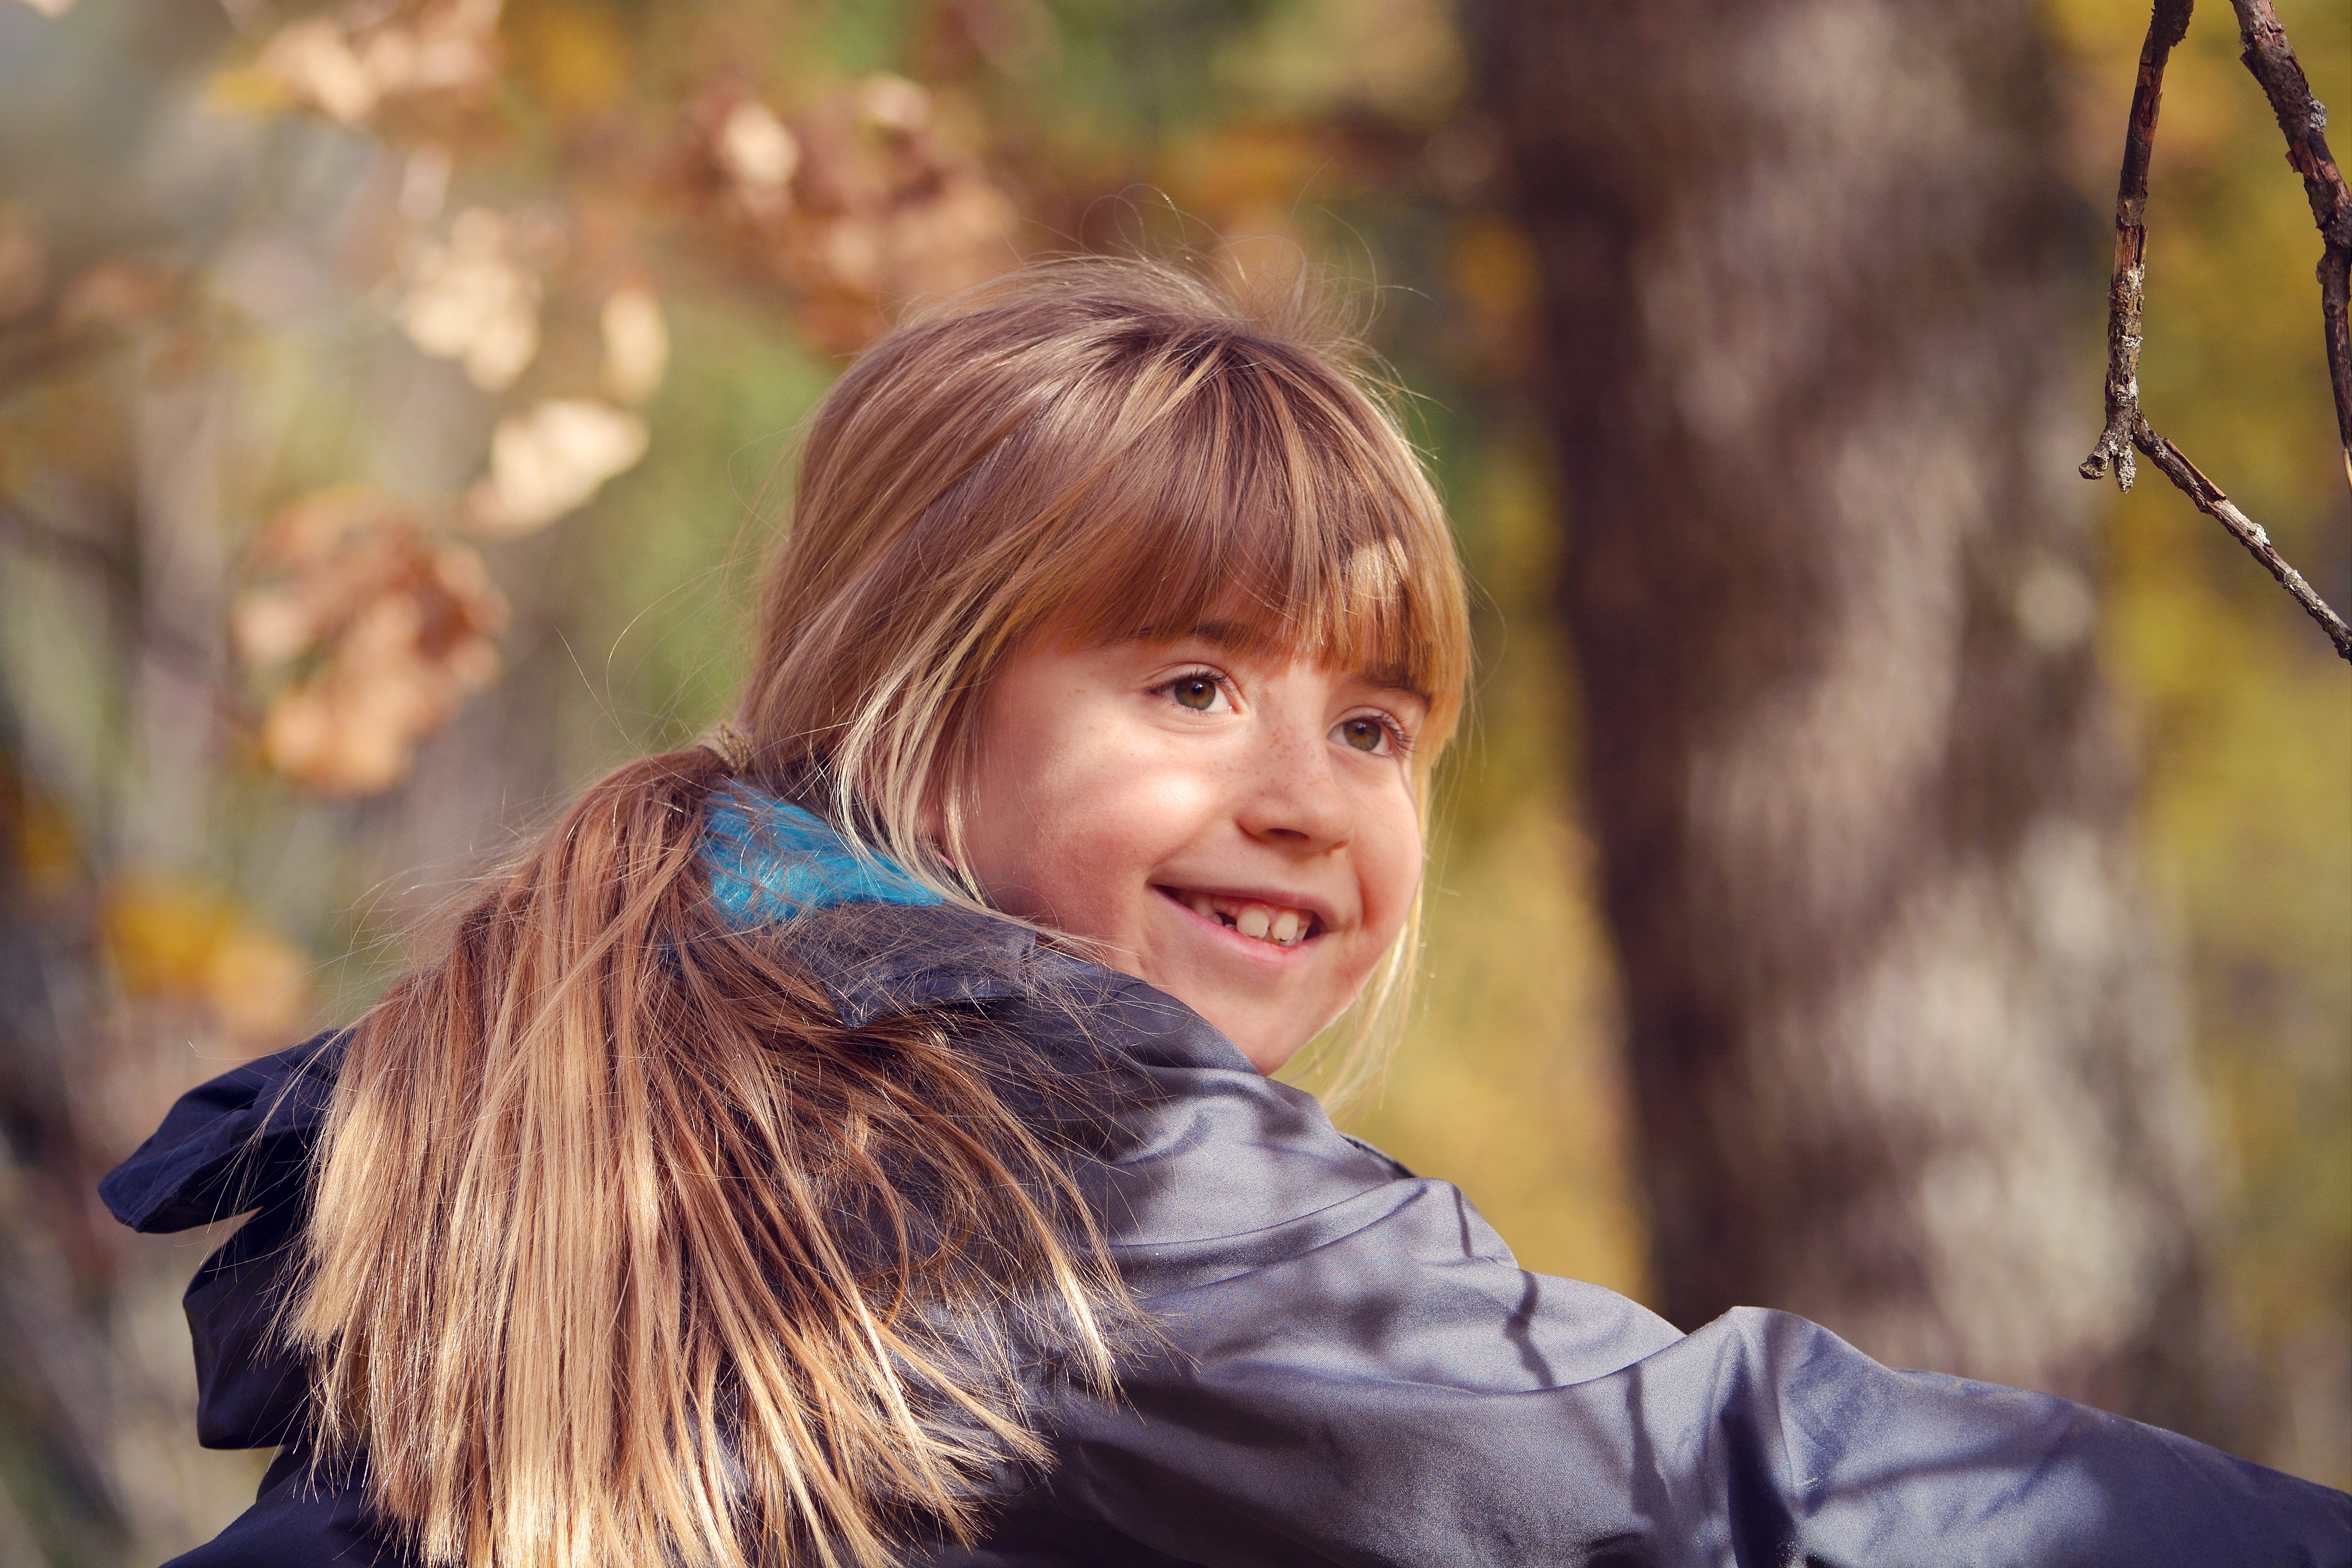
nature, person, people, girl, sunlight, flower, portrait, spring, autumn, child, facial expression, season, laugh, long hair, trees, happy, toddler, eye, beauty, blond, photo shoot, portrait photography